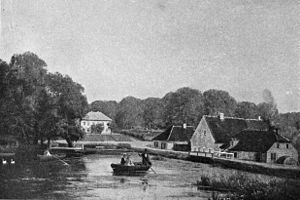
Raadvad Mølle
Raadvad Mølle i 1872, maleri af Anders Andersen-Lundby
Raadvad eller Rådvad er en lille bebyggelse i Taarbæk Sogn og Lyngby-Taarbæk Kommune ved Mølleåen i midten af Dyrehaven. Den er opstået som en tidlig industriby omkring vandmøllen.
Raadvad Mølle er en vandmølle ved Mølleåen. Tidligere krudtværk og oprindelsen til firmaet Raadvad samt bebyggelsen Raadvad.